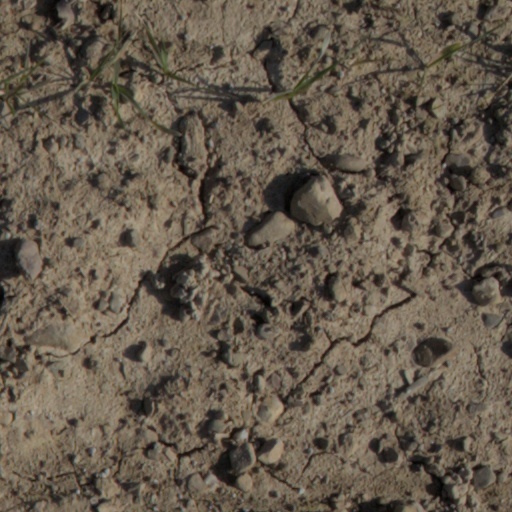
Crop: wheat